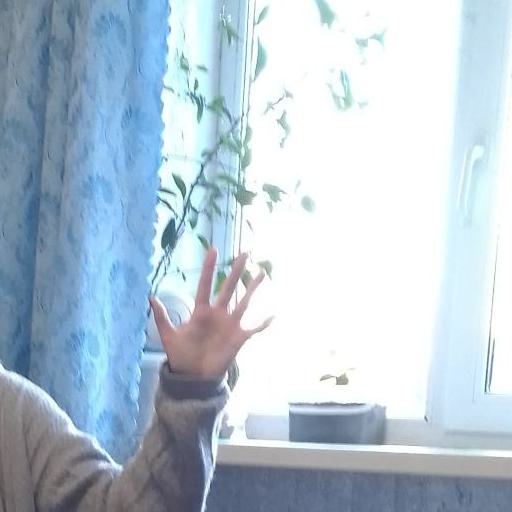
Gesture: palm